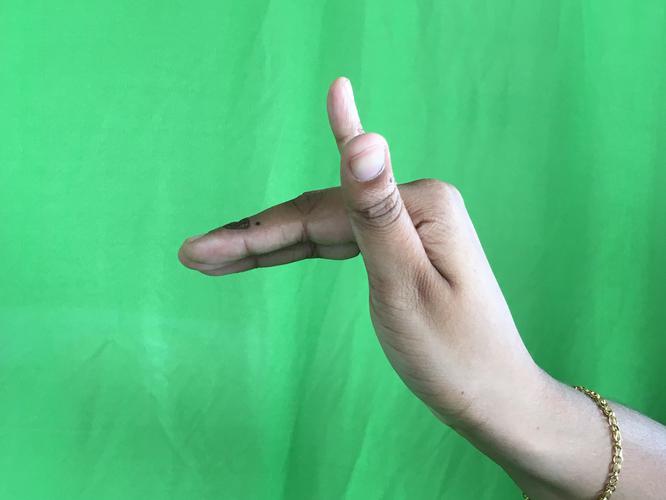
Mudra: Mrigasirsha
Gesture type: single_hand